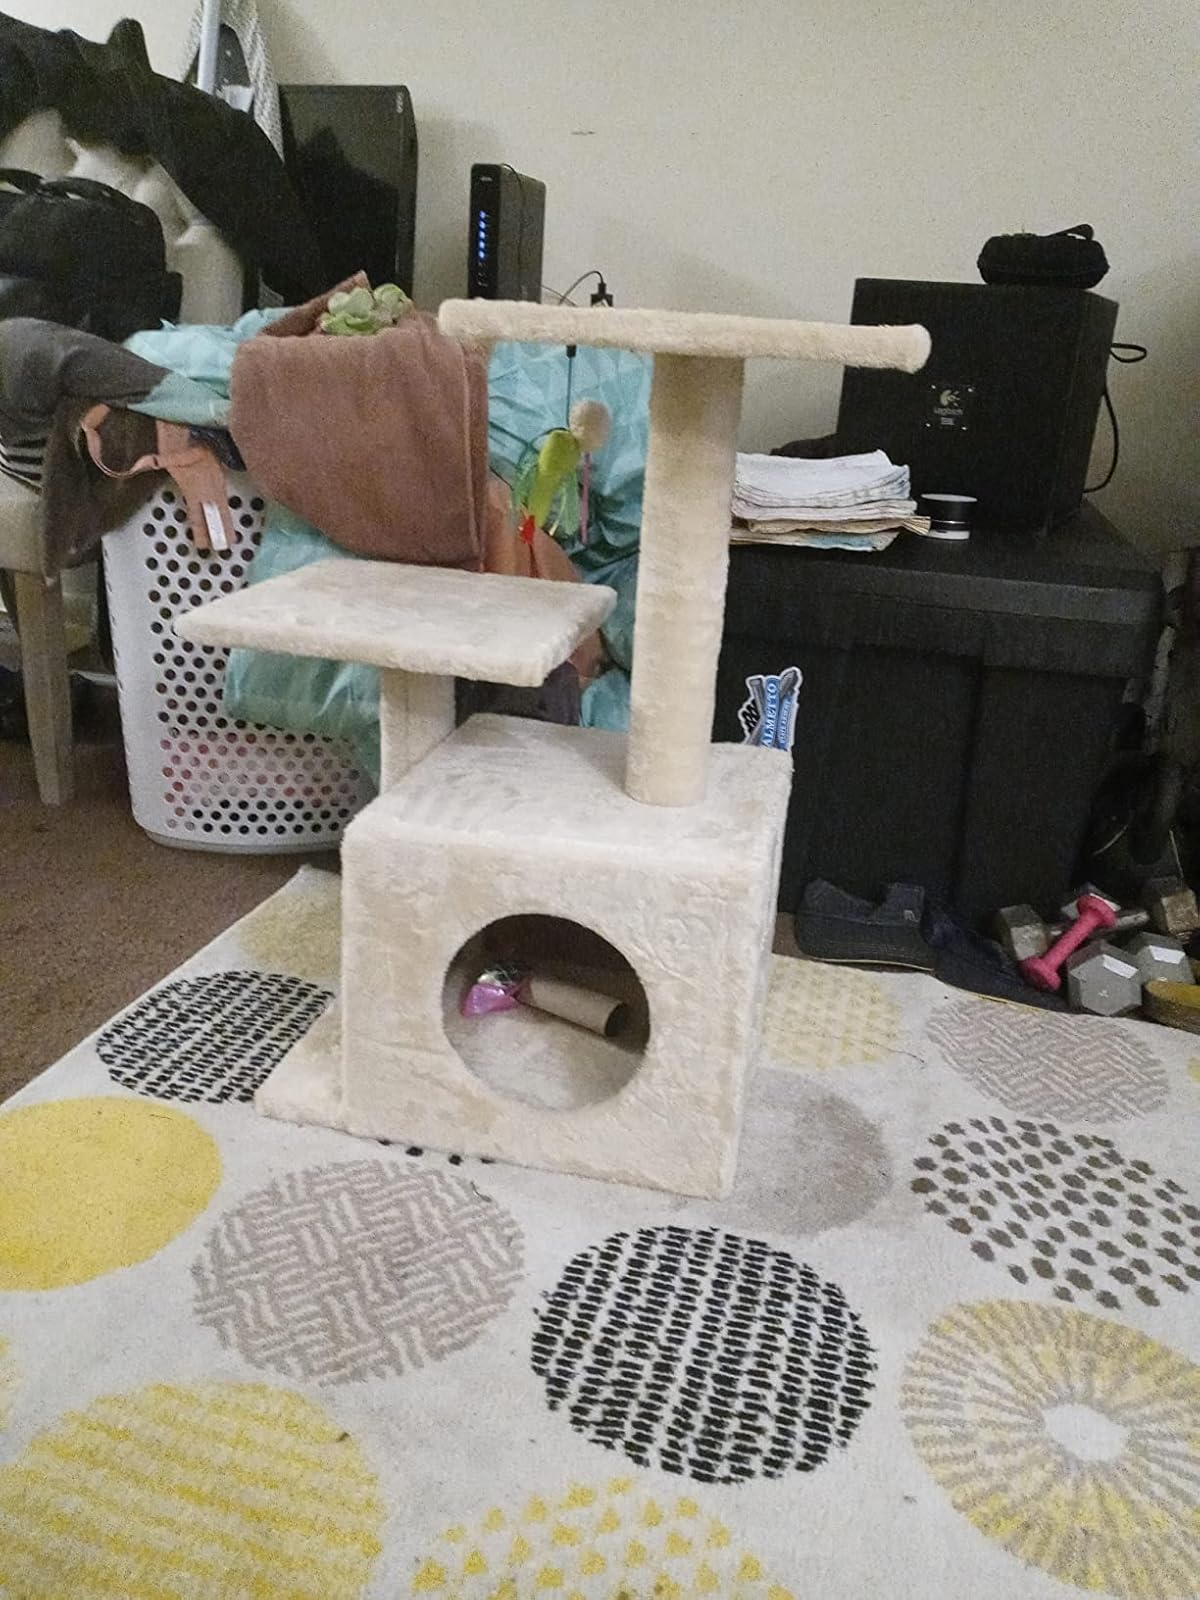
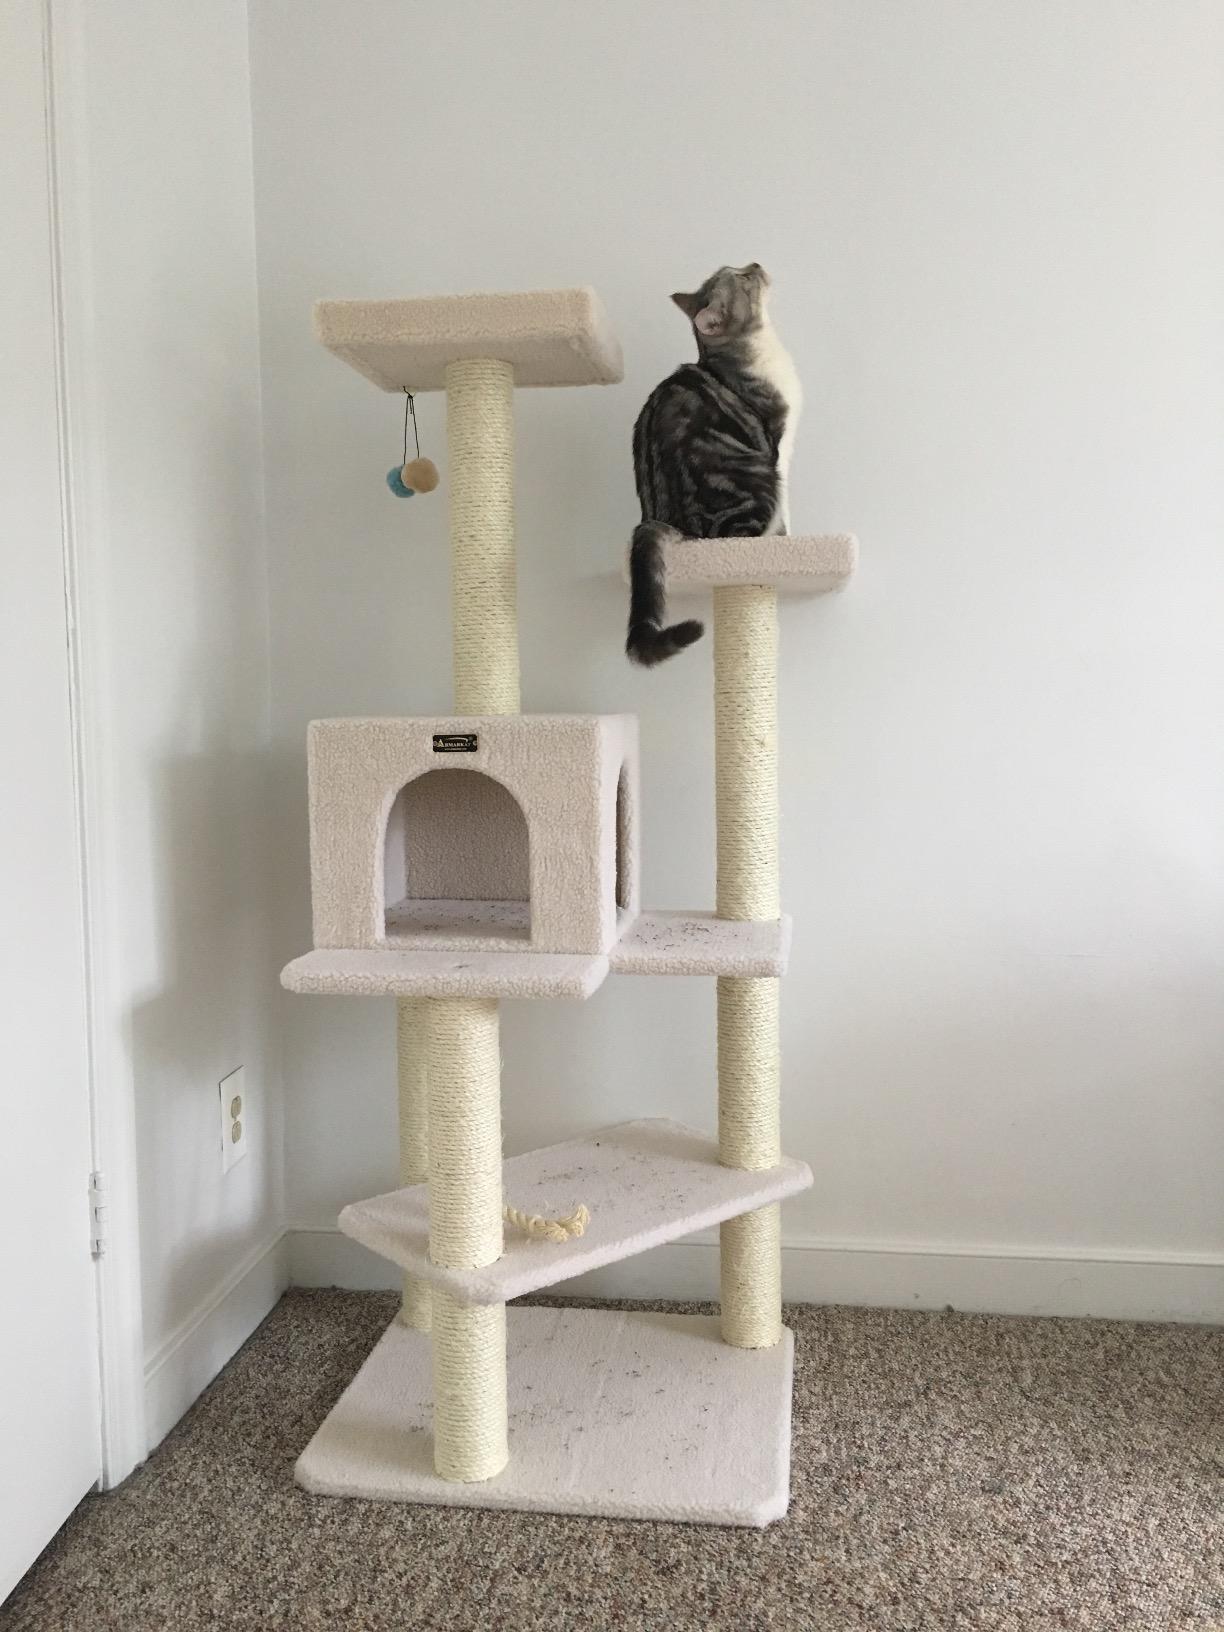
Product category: items_cat tree
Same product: no